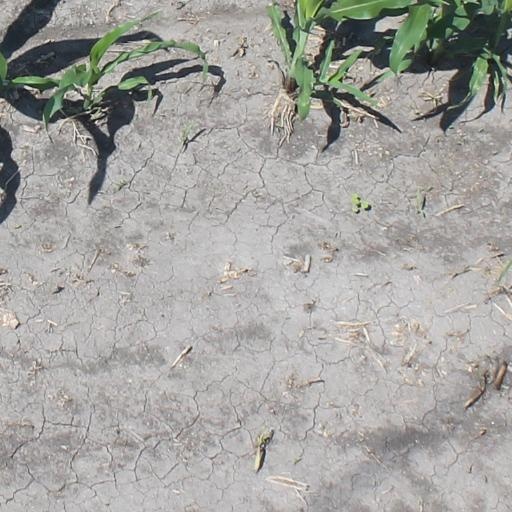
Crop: maize; corn